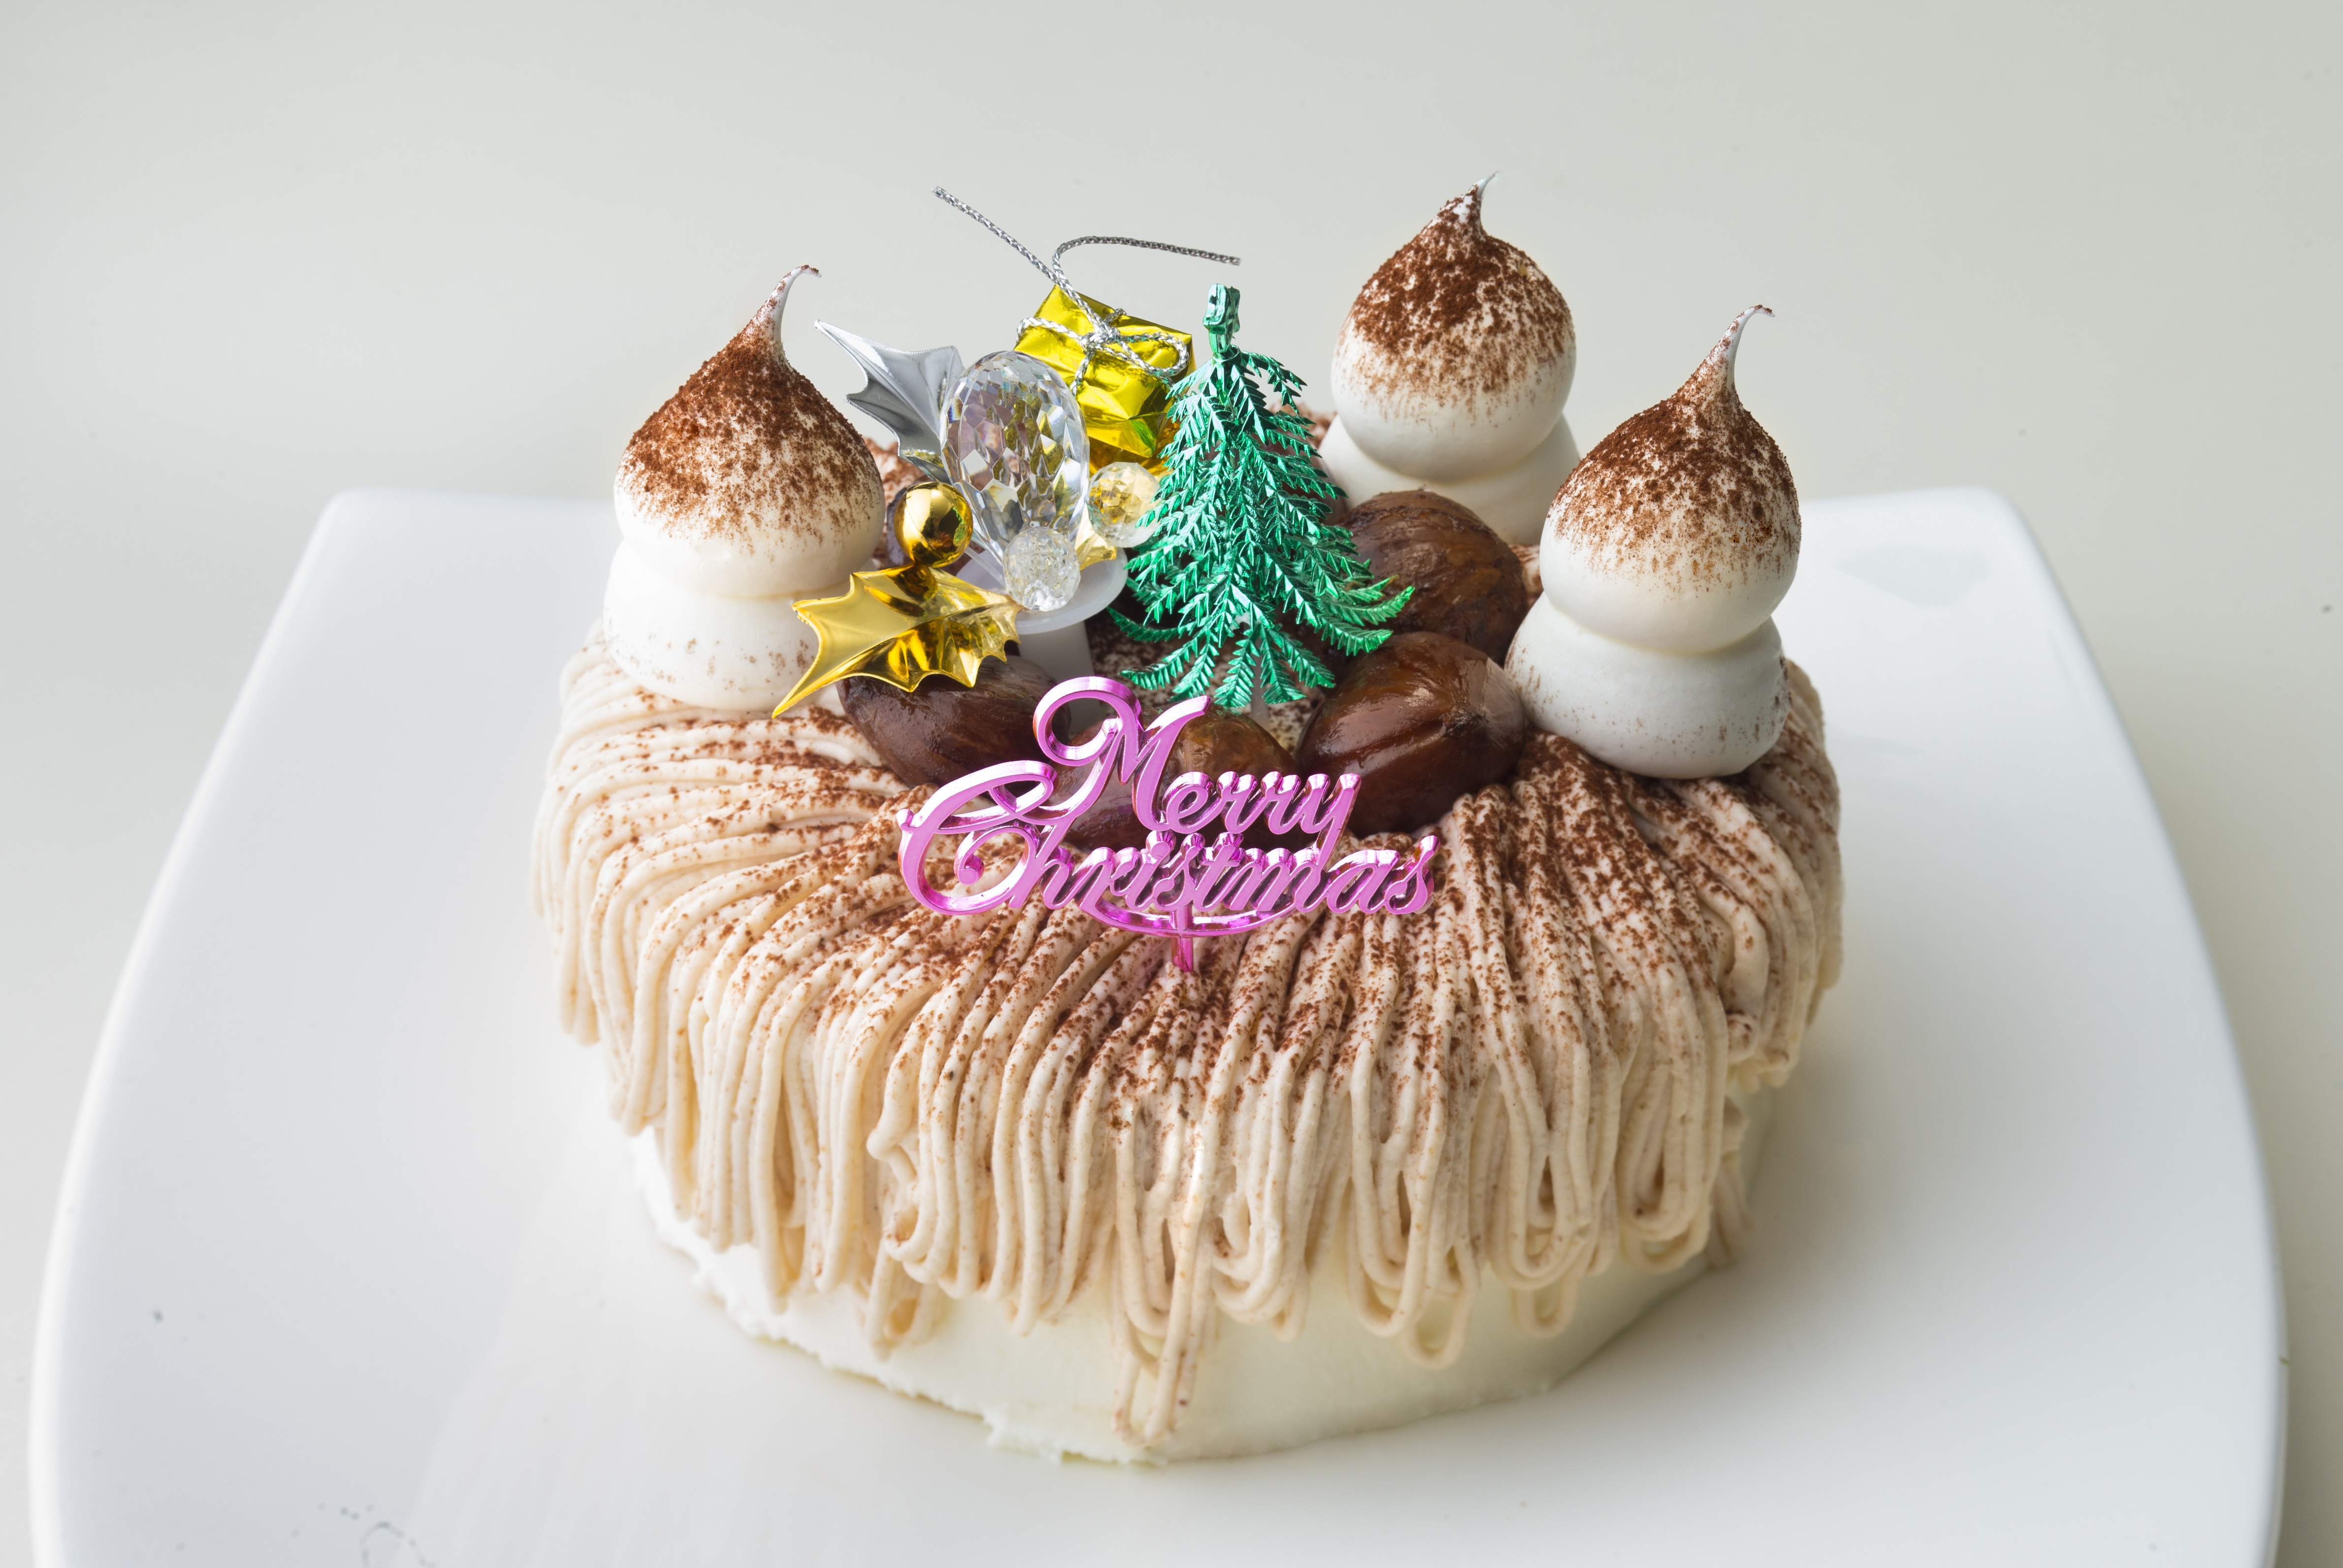
food, produce, cupcake, baking, christmas, dessert, cuisine, cake, birthday cake, chocolate cake, mont blanc, coconut, icing, sweetness, baked goods, flavor, torte, christmas cake, buttercream, cake decorating